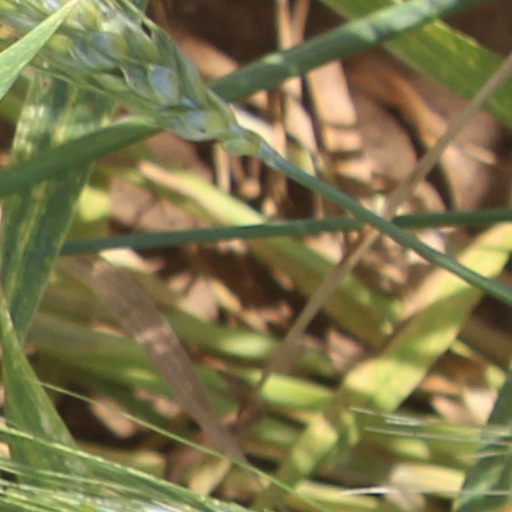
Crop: wheat